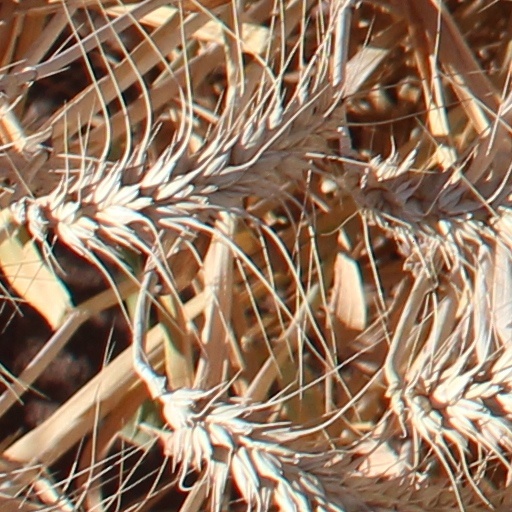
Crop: wheat